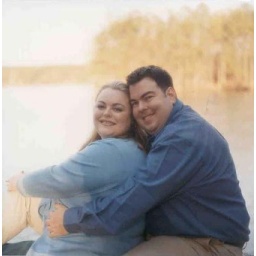
Talley and Alex at the lake near the wooden bridge at Stone Mountain.